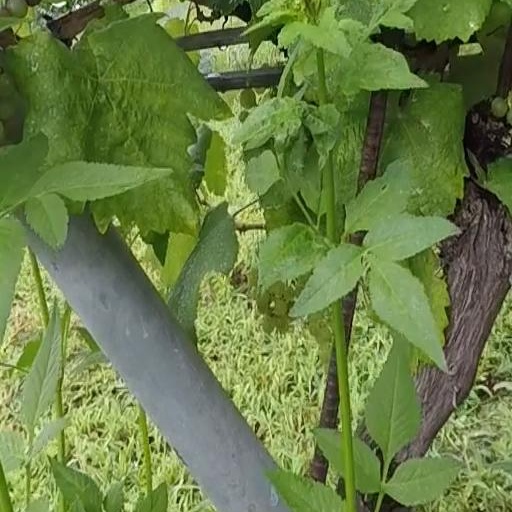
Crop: grape